Hyporthodus

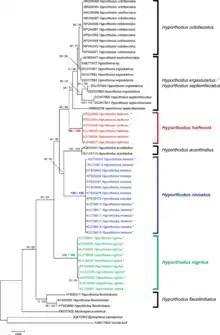
Phylogenetic tree of "Hyporthodus" species based on COI barcoding sequences

A molecular analysis has shown that most species of "Hyporthodus" can be identified on the basis of COI barcoding sequences.